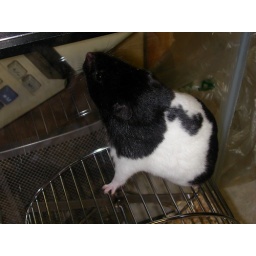
Hamlet stuffs bedding under his wheel so he can climb up and checks to make sure he coast is clear